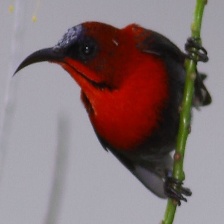
Species: CRIMSON SUNBIRD
Scientific name: AETHOPYGA SIPARAJA